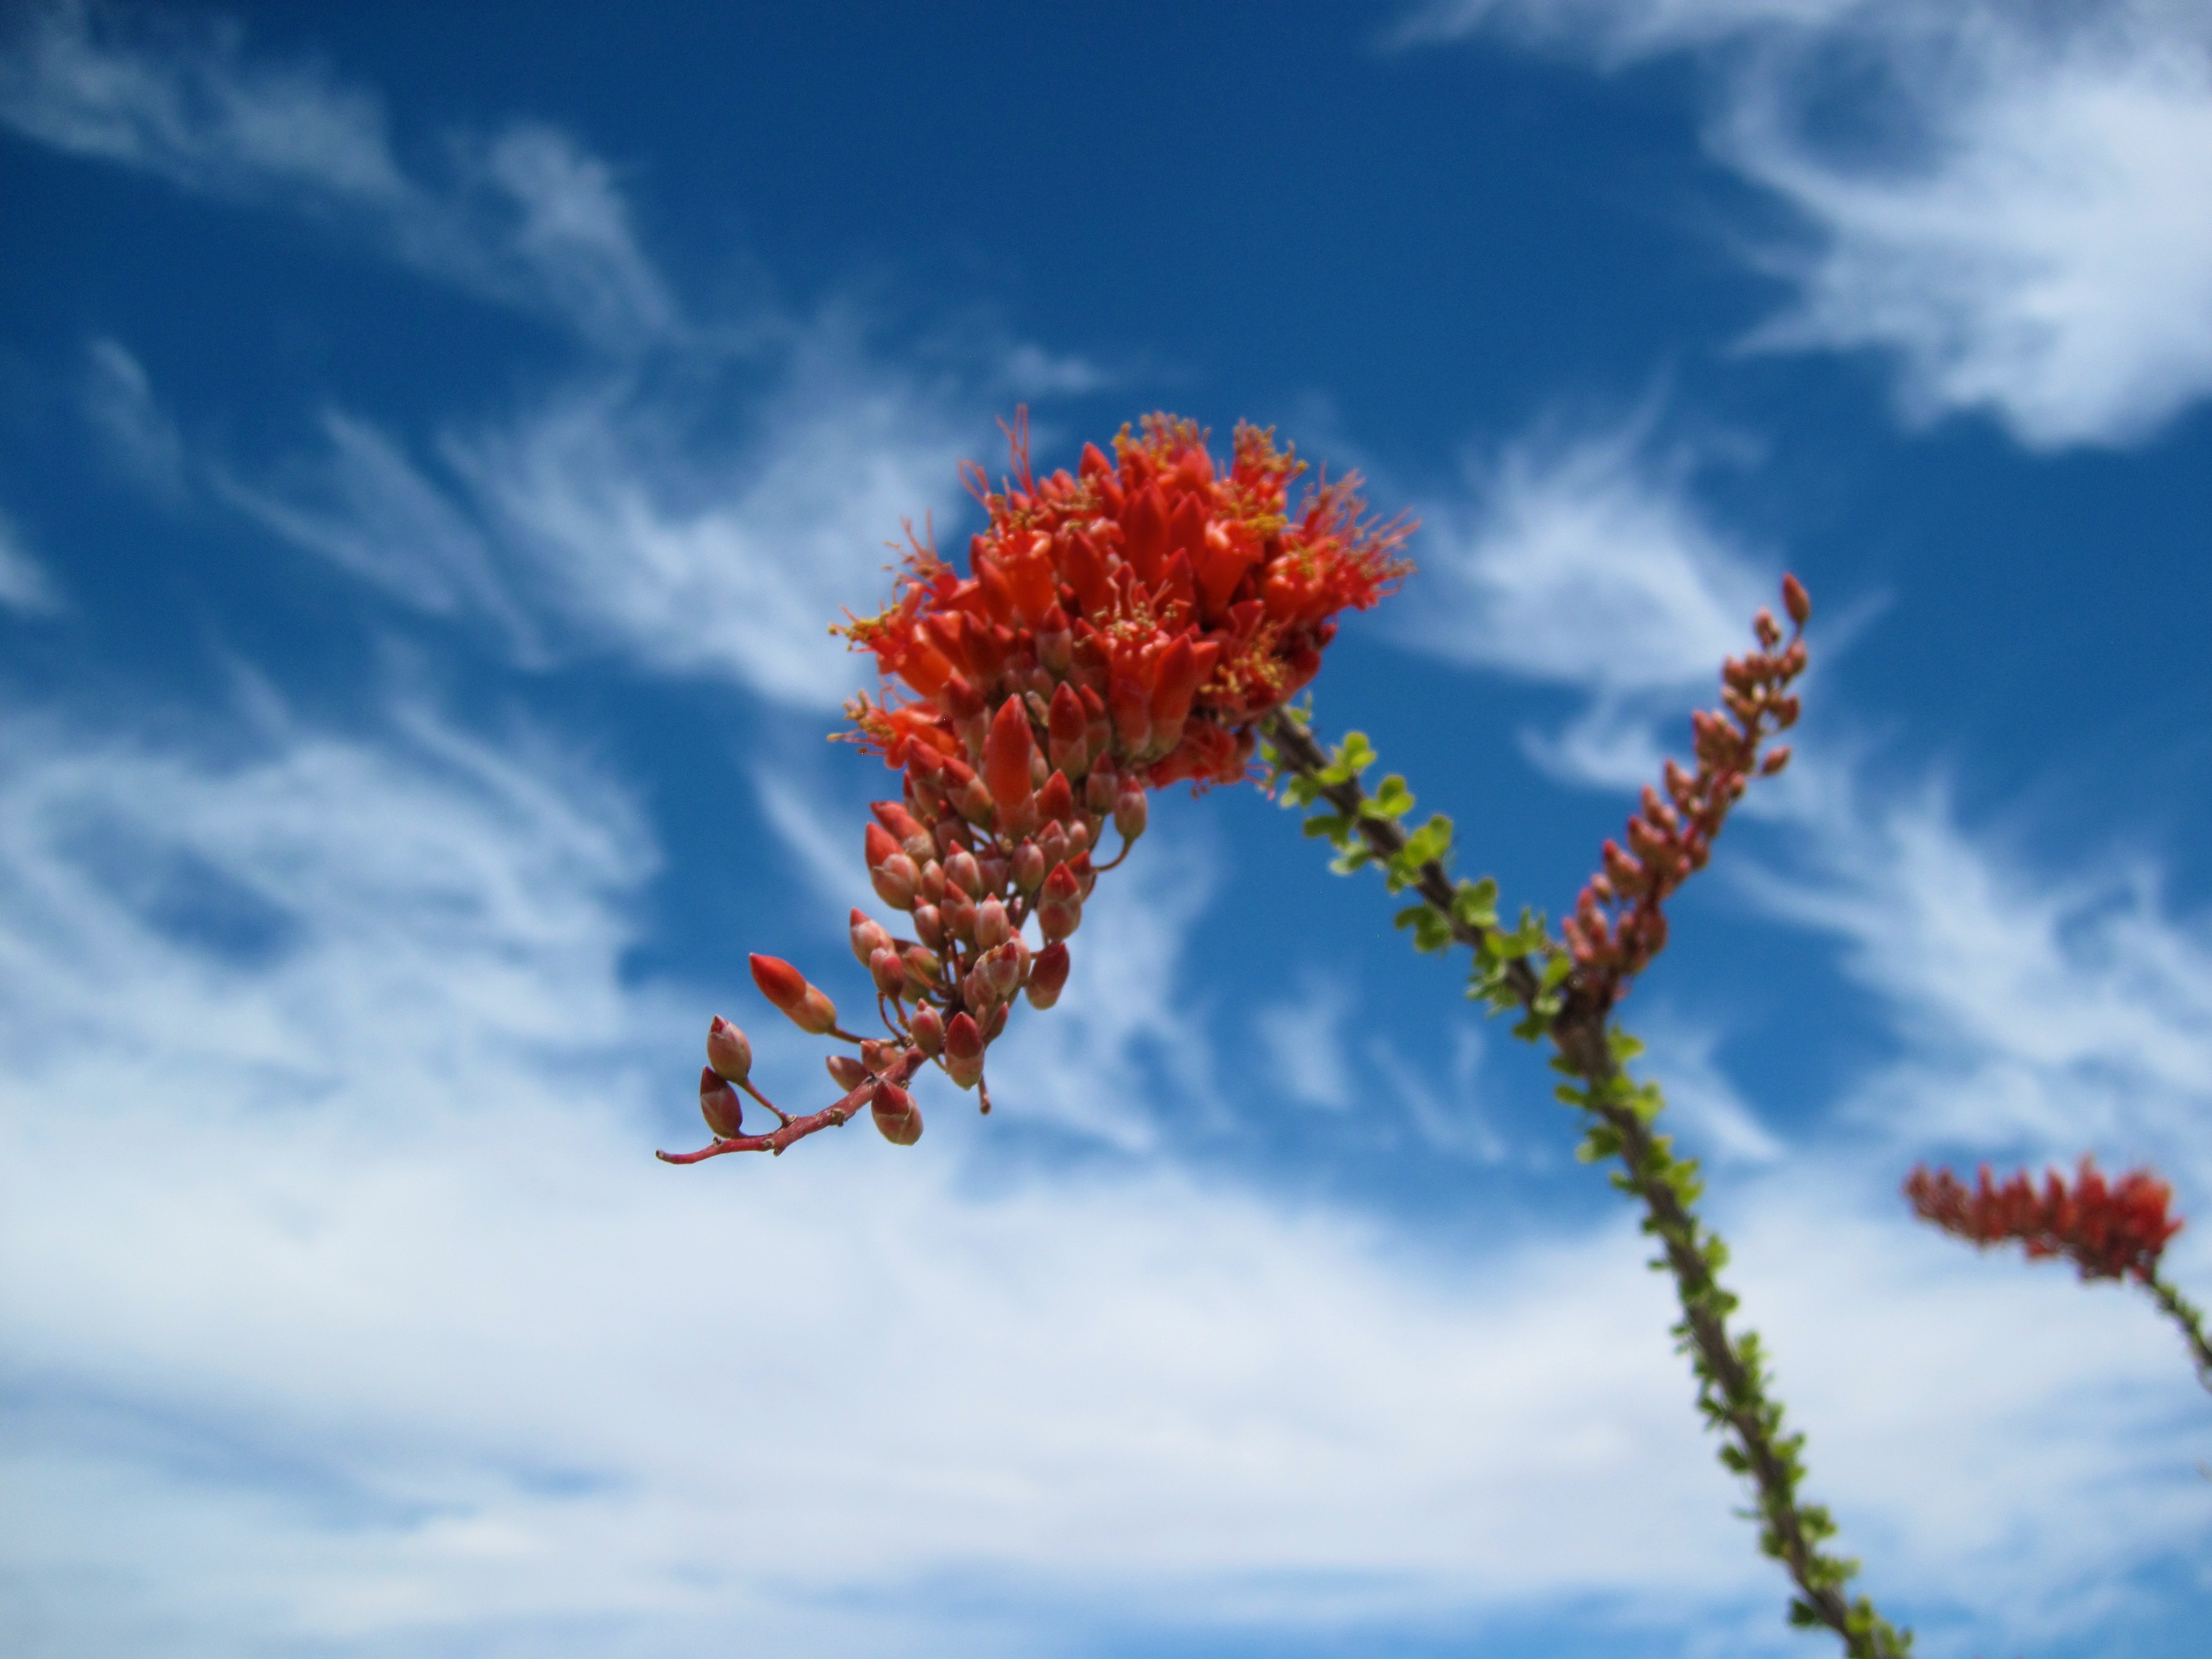
tree, nature, blossom, cloud, plant, sky, leaf, flower, red, blue, flora, macro photography, meteorological phenomenon, atmosphere of earth